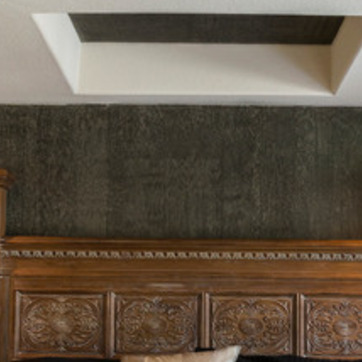
Material: wallpaper